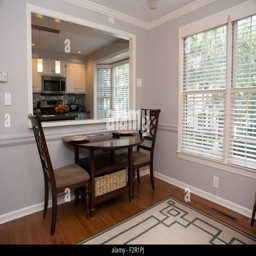
a small dining table is an inviting setting in a warm , bright breakfast room